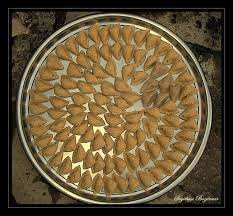
Yemek: icli_kofte